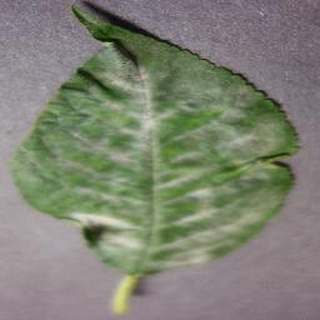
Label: cherry_powdery_mildew